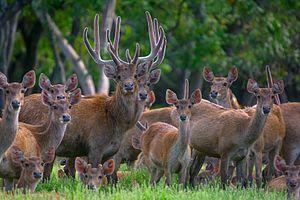
Le cerf rusa, aussi appelé cerf de Java, est une espèce du genre Cervus vivant sur l'île de Java.